Rodolfo Gaona

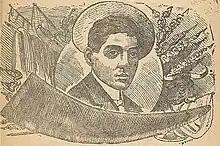
Rodolfo Gaona by José Guadalupe Posada.

While in Spain, Gaona briefly dated Paquita Escribano. His 1917 marriage and subsequent divorce from Carmen Ruiz Moragas provoked increased discussion about divorce in Spain and inspired the film "La malcasada". In 1925, he married Enriqueta Gómez Abascal, a Spanish woman with whom he had three children. Gaona died on 20 May 1975 in Mexico City.